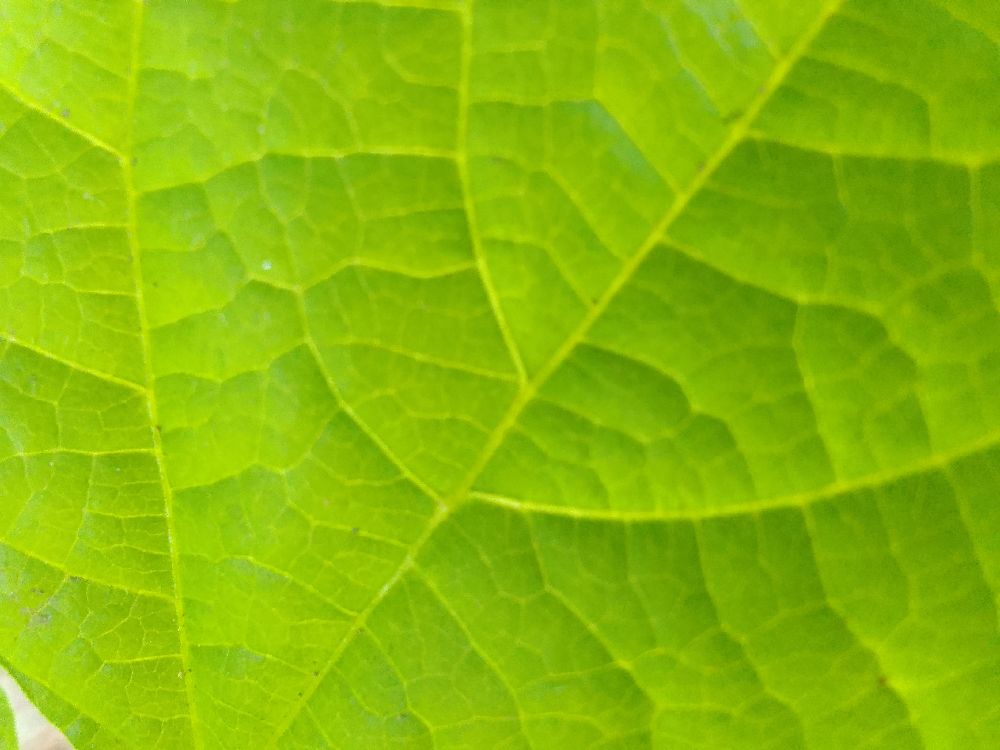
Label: healthy